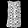
Label: Shirt